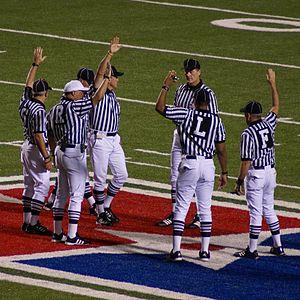
Un arbitre sportif est une personne chargée de la direction du déroulement d'une épreuve sportive et du respect des règlements établis par les instances organisatrices. Elle se doit d'être impartiale et est investie d'une autorité par sa fédération de rattachement.